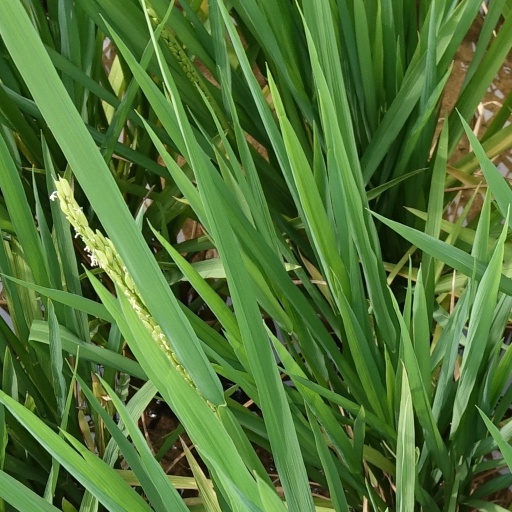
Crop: rice